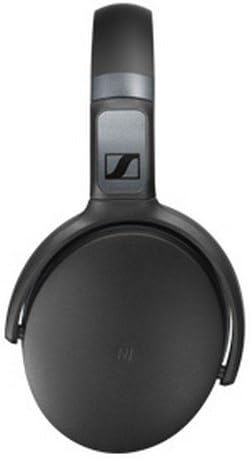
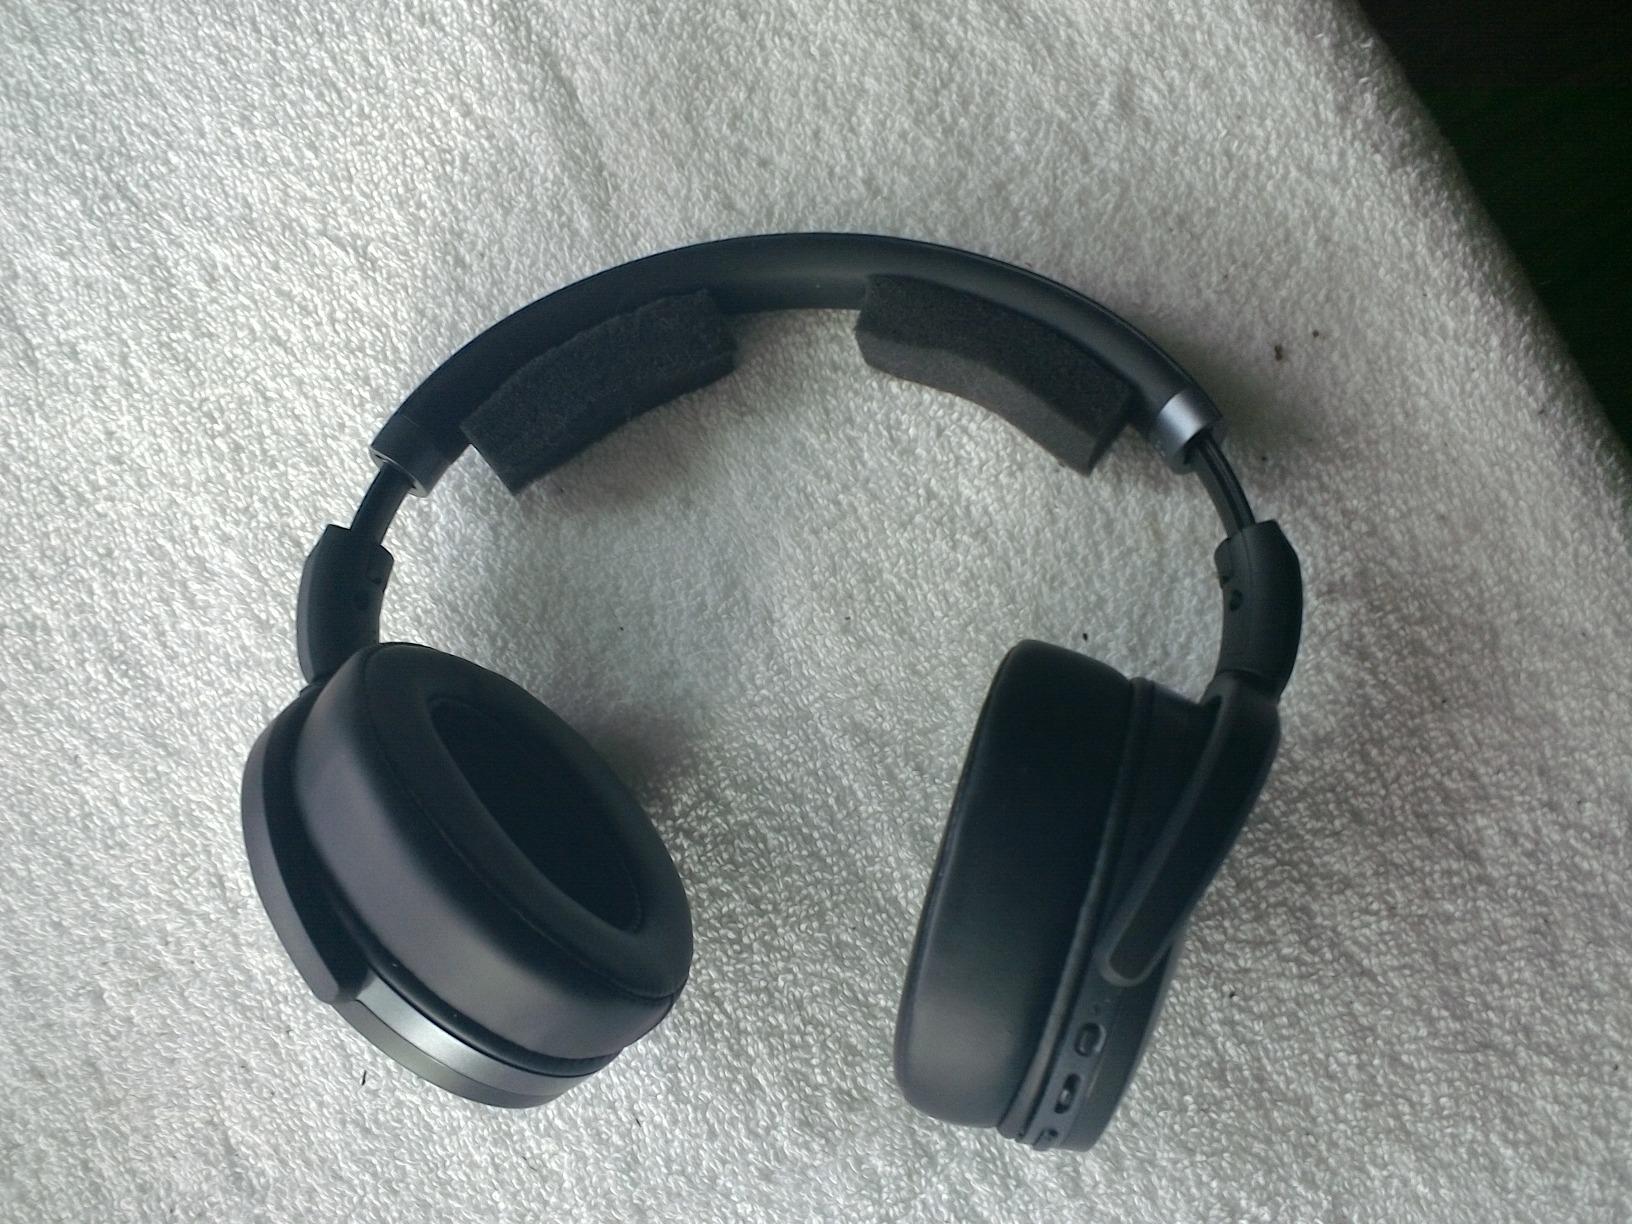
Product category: headphones
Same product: yes